Palace of Seyid Mirbabayev

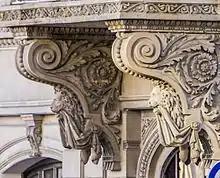
Facade details in the palace

The building was built in the style of French Renaissance architecture based on the architect Pavel Stern's project. The main facade of the building looks to the western side of the Caspian coast.